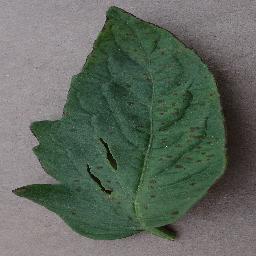
Label: Tomato___Bacterial_spot